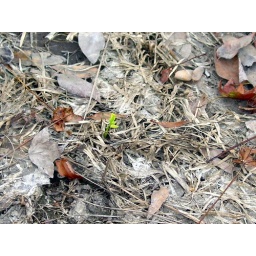
neworleans first grass in lake view